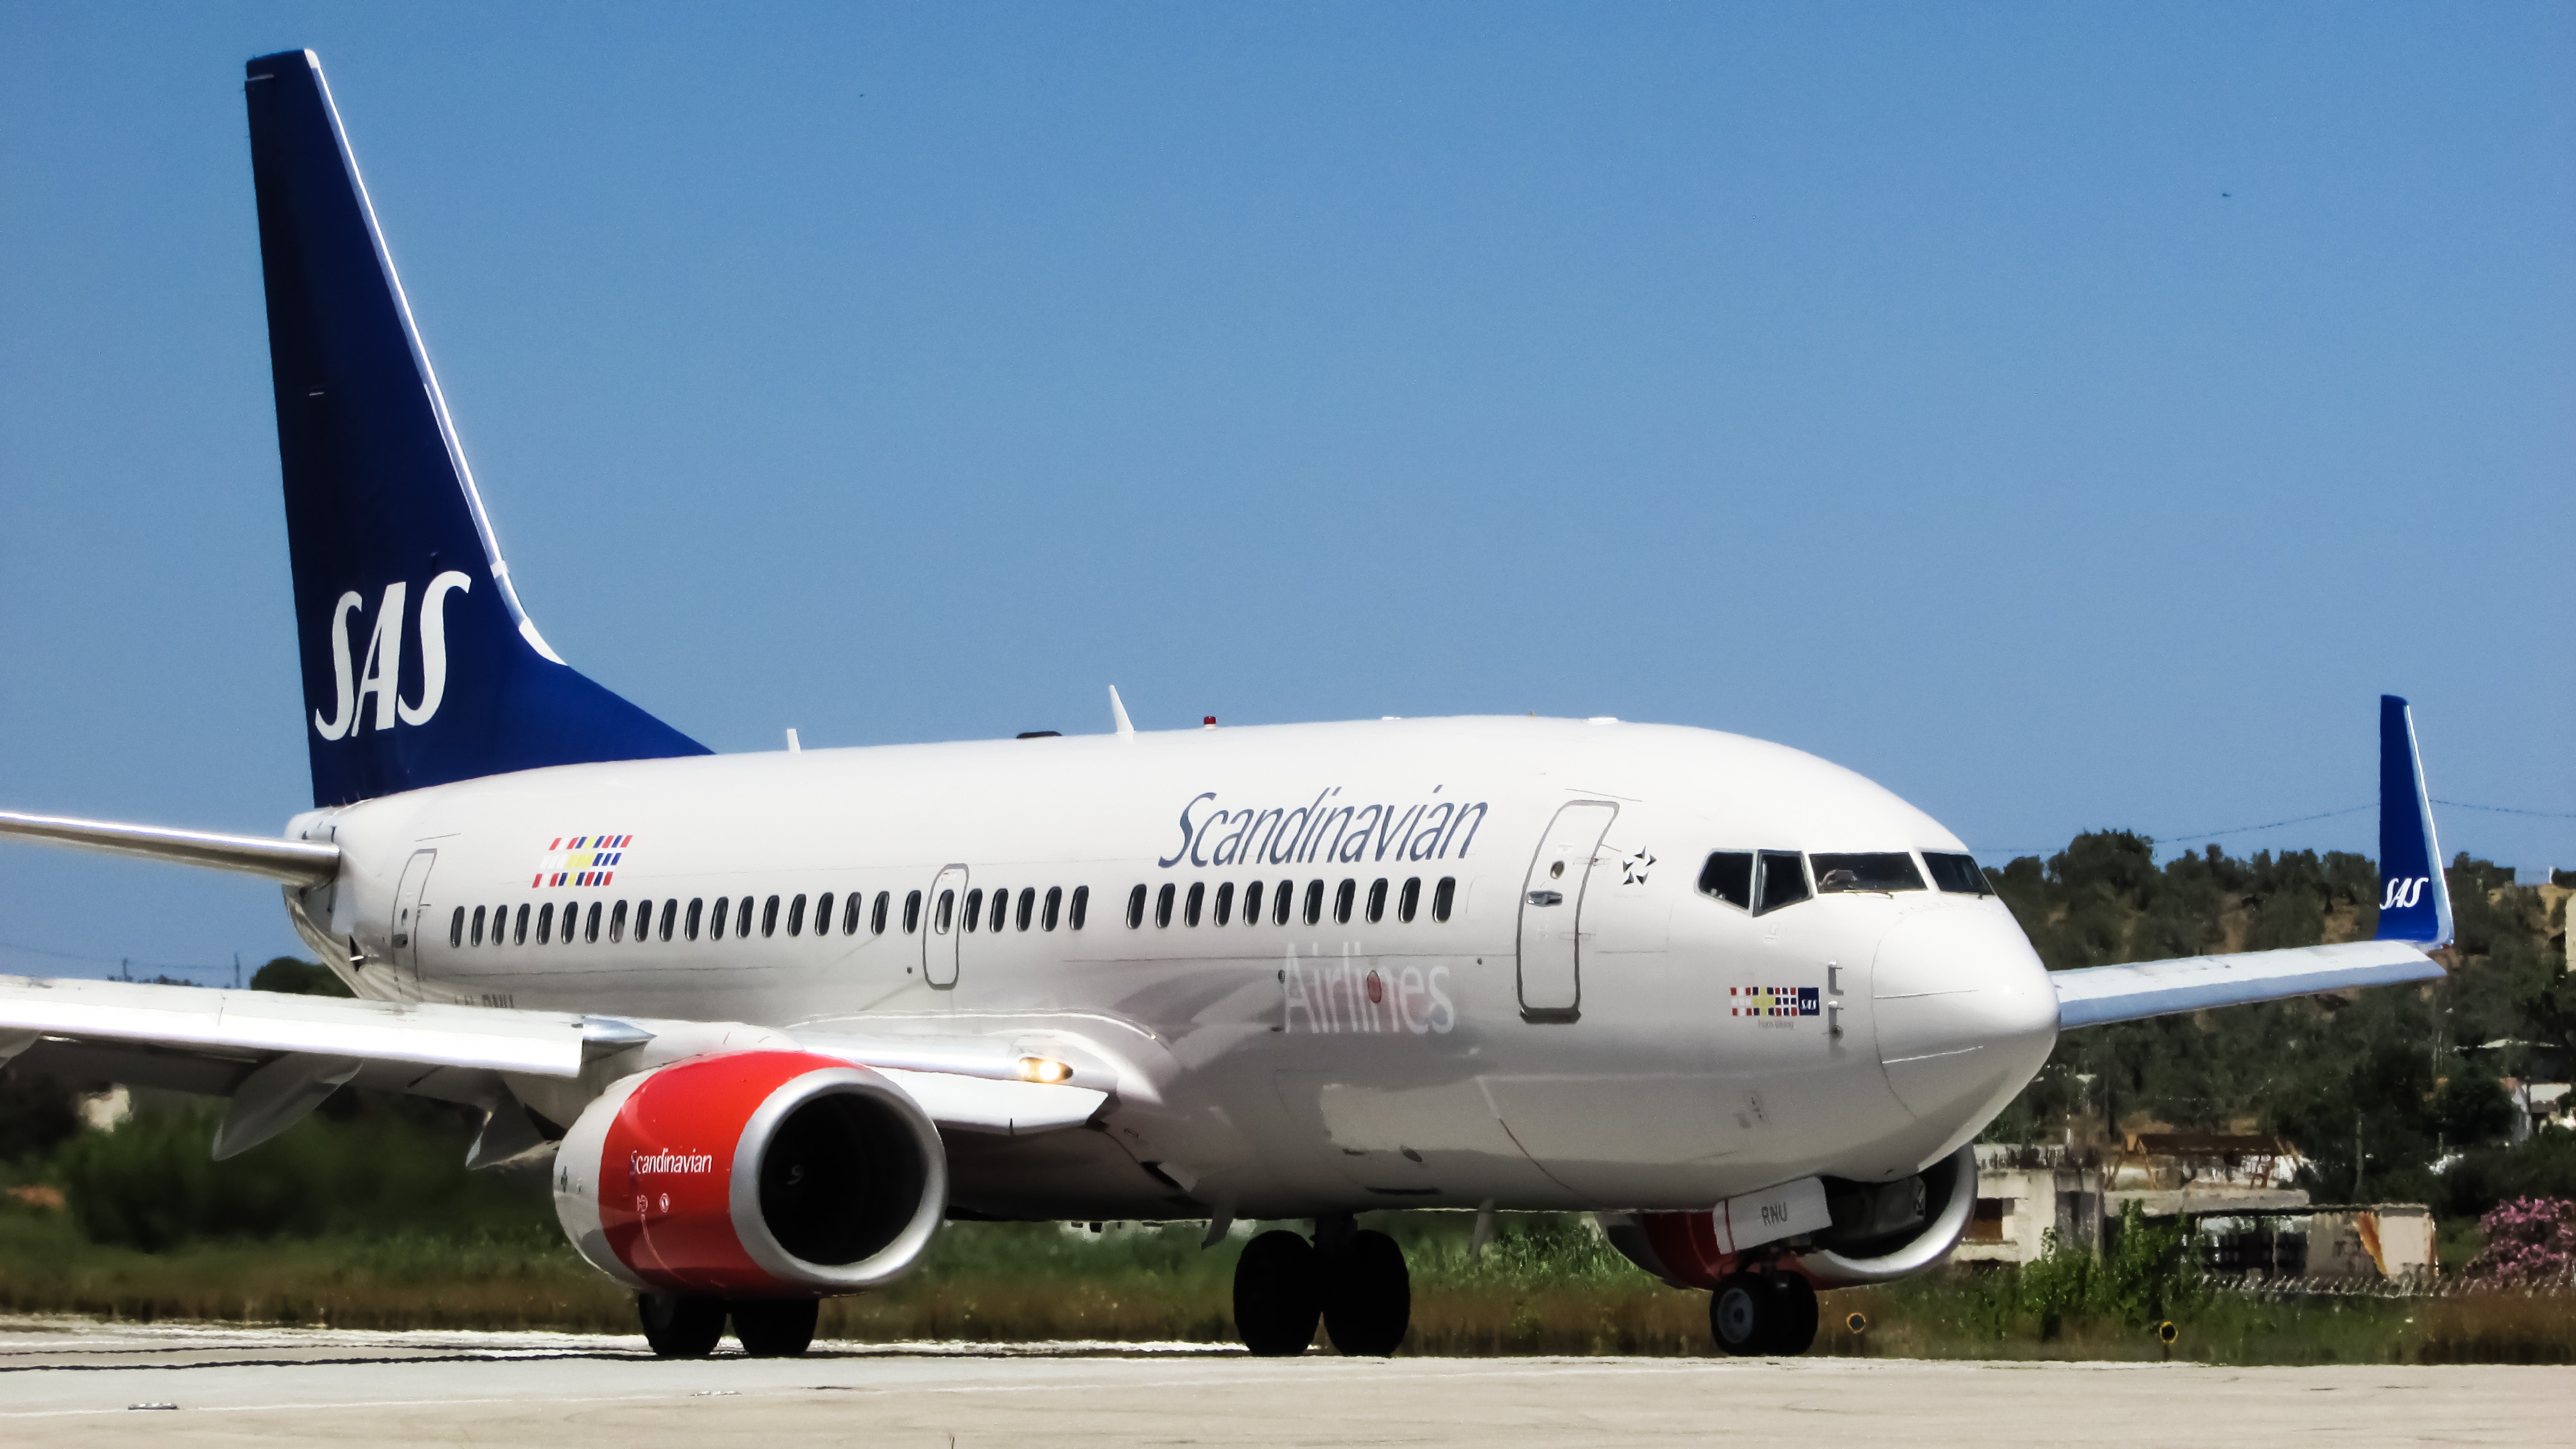
airport, summer, vacation, travel, airplane, aircraft, jet, transportation, vehicle, airline, aviation, tourism, departure, airliner, greece, airbus, airlines, boeing, skiathos, scandinavian, jet aircraft, boeing 787 dreamliner, boeing 767, air travel, boeing 737, atmosphere of earth, wide body aircraft, narrow body aircraft, boeing 737 next generation, boeing c 40 clipper